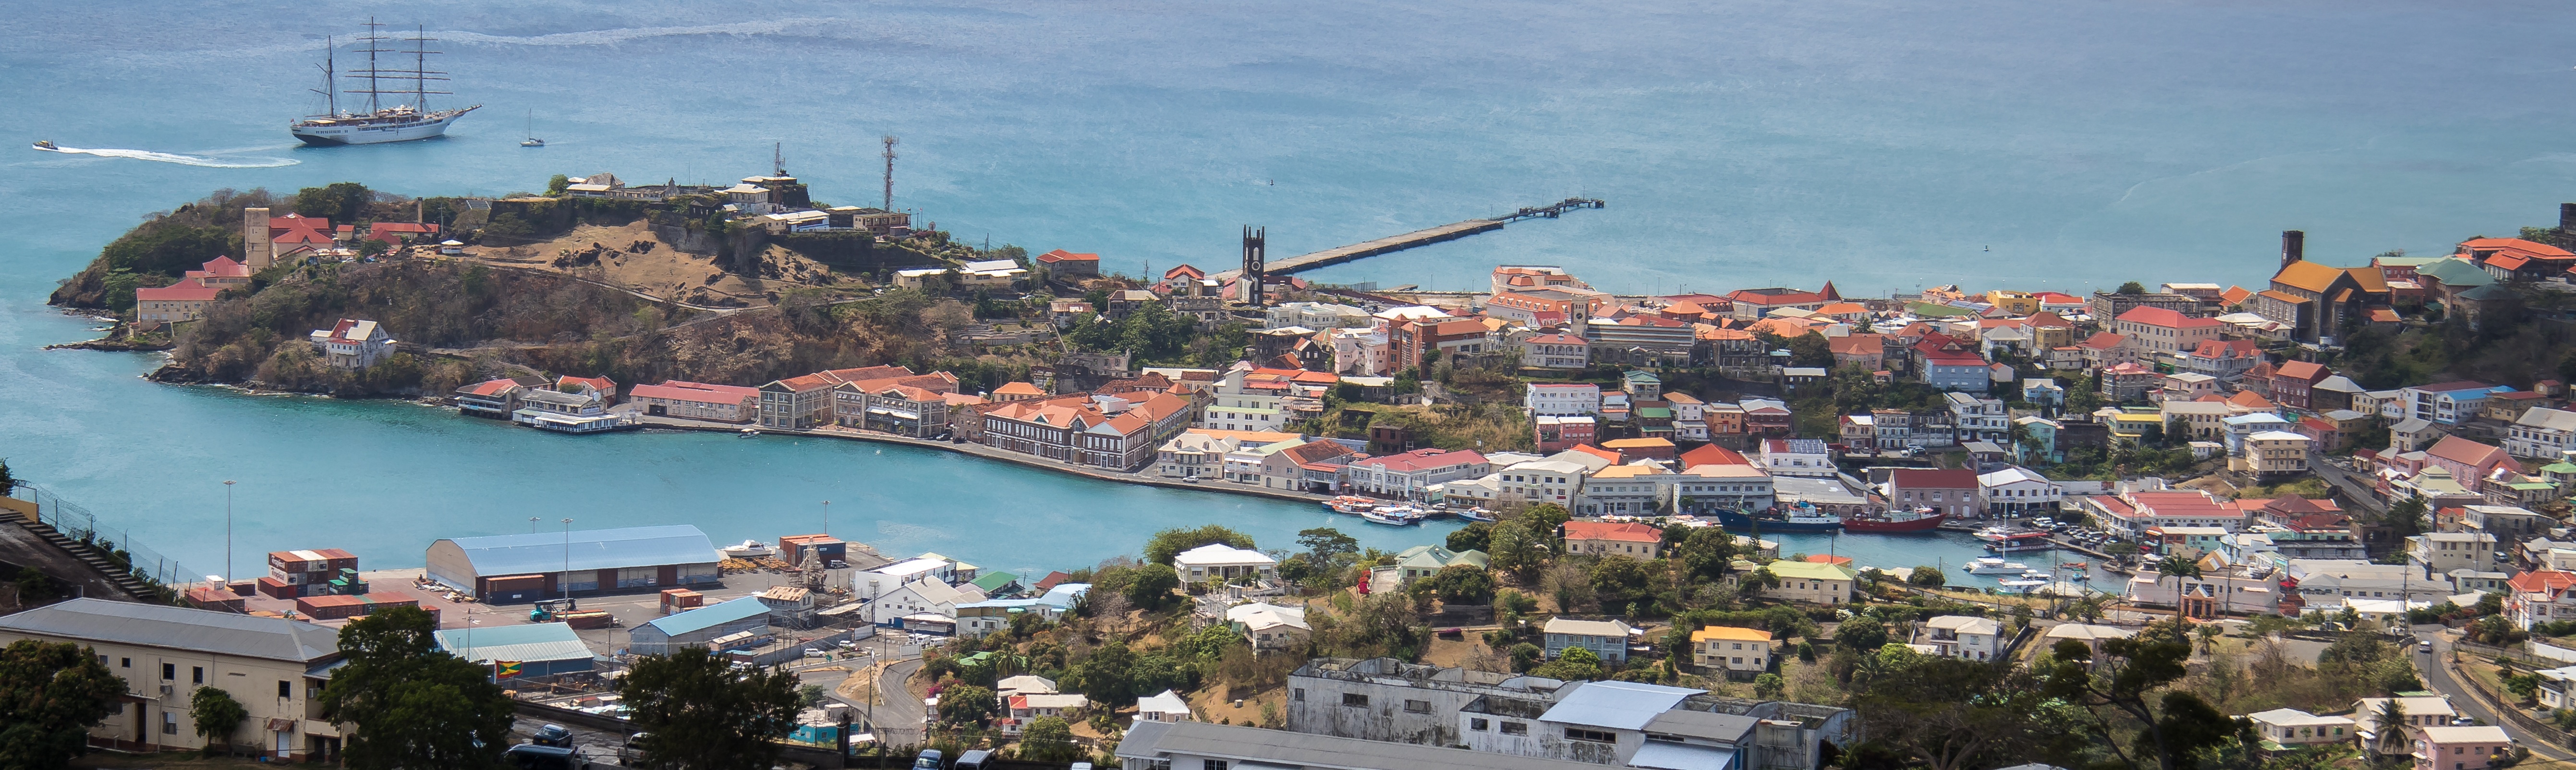
sea, coast, water, ocean, boat, photography, town, cityscape, panorama, travel, coastline, idyllic, scenic, tropical, yacht, seascape, island, harbour, blue, port, tourism, caribbean, aerial photography, grenada, st george